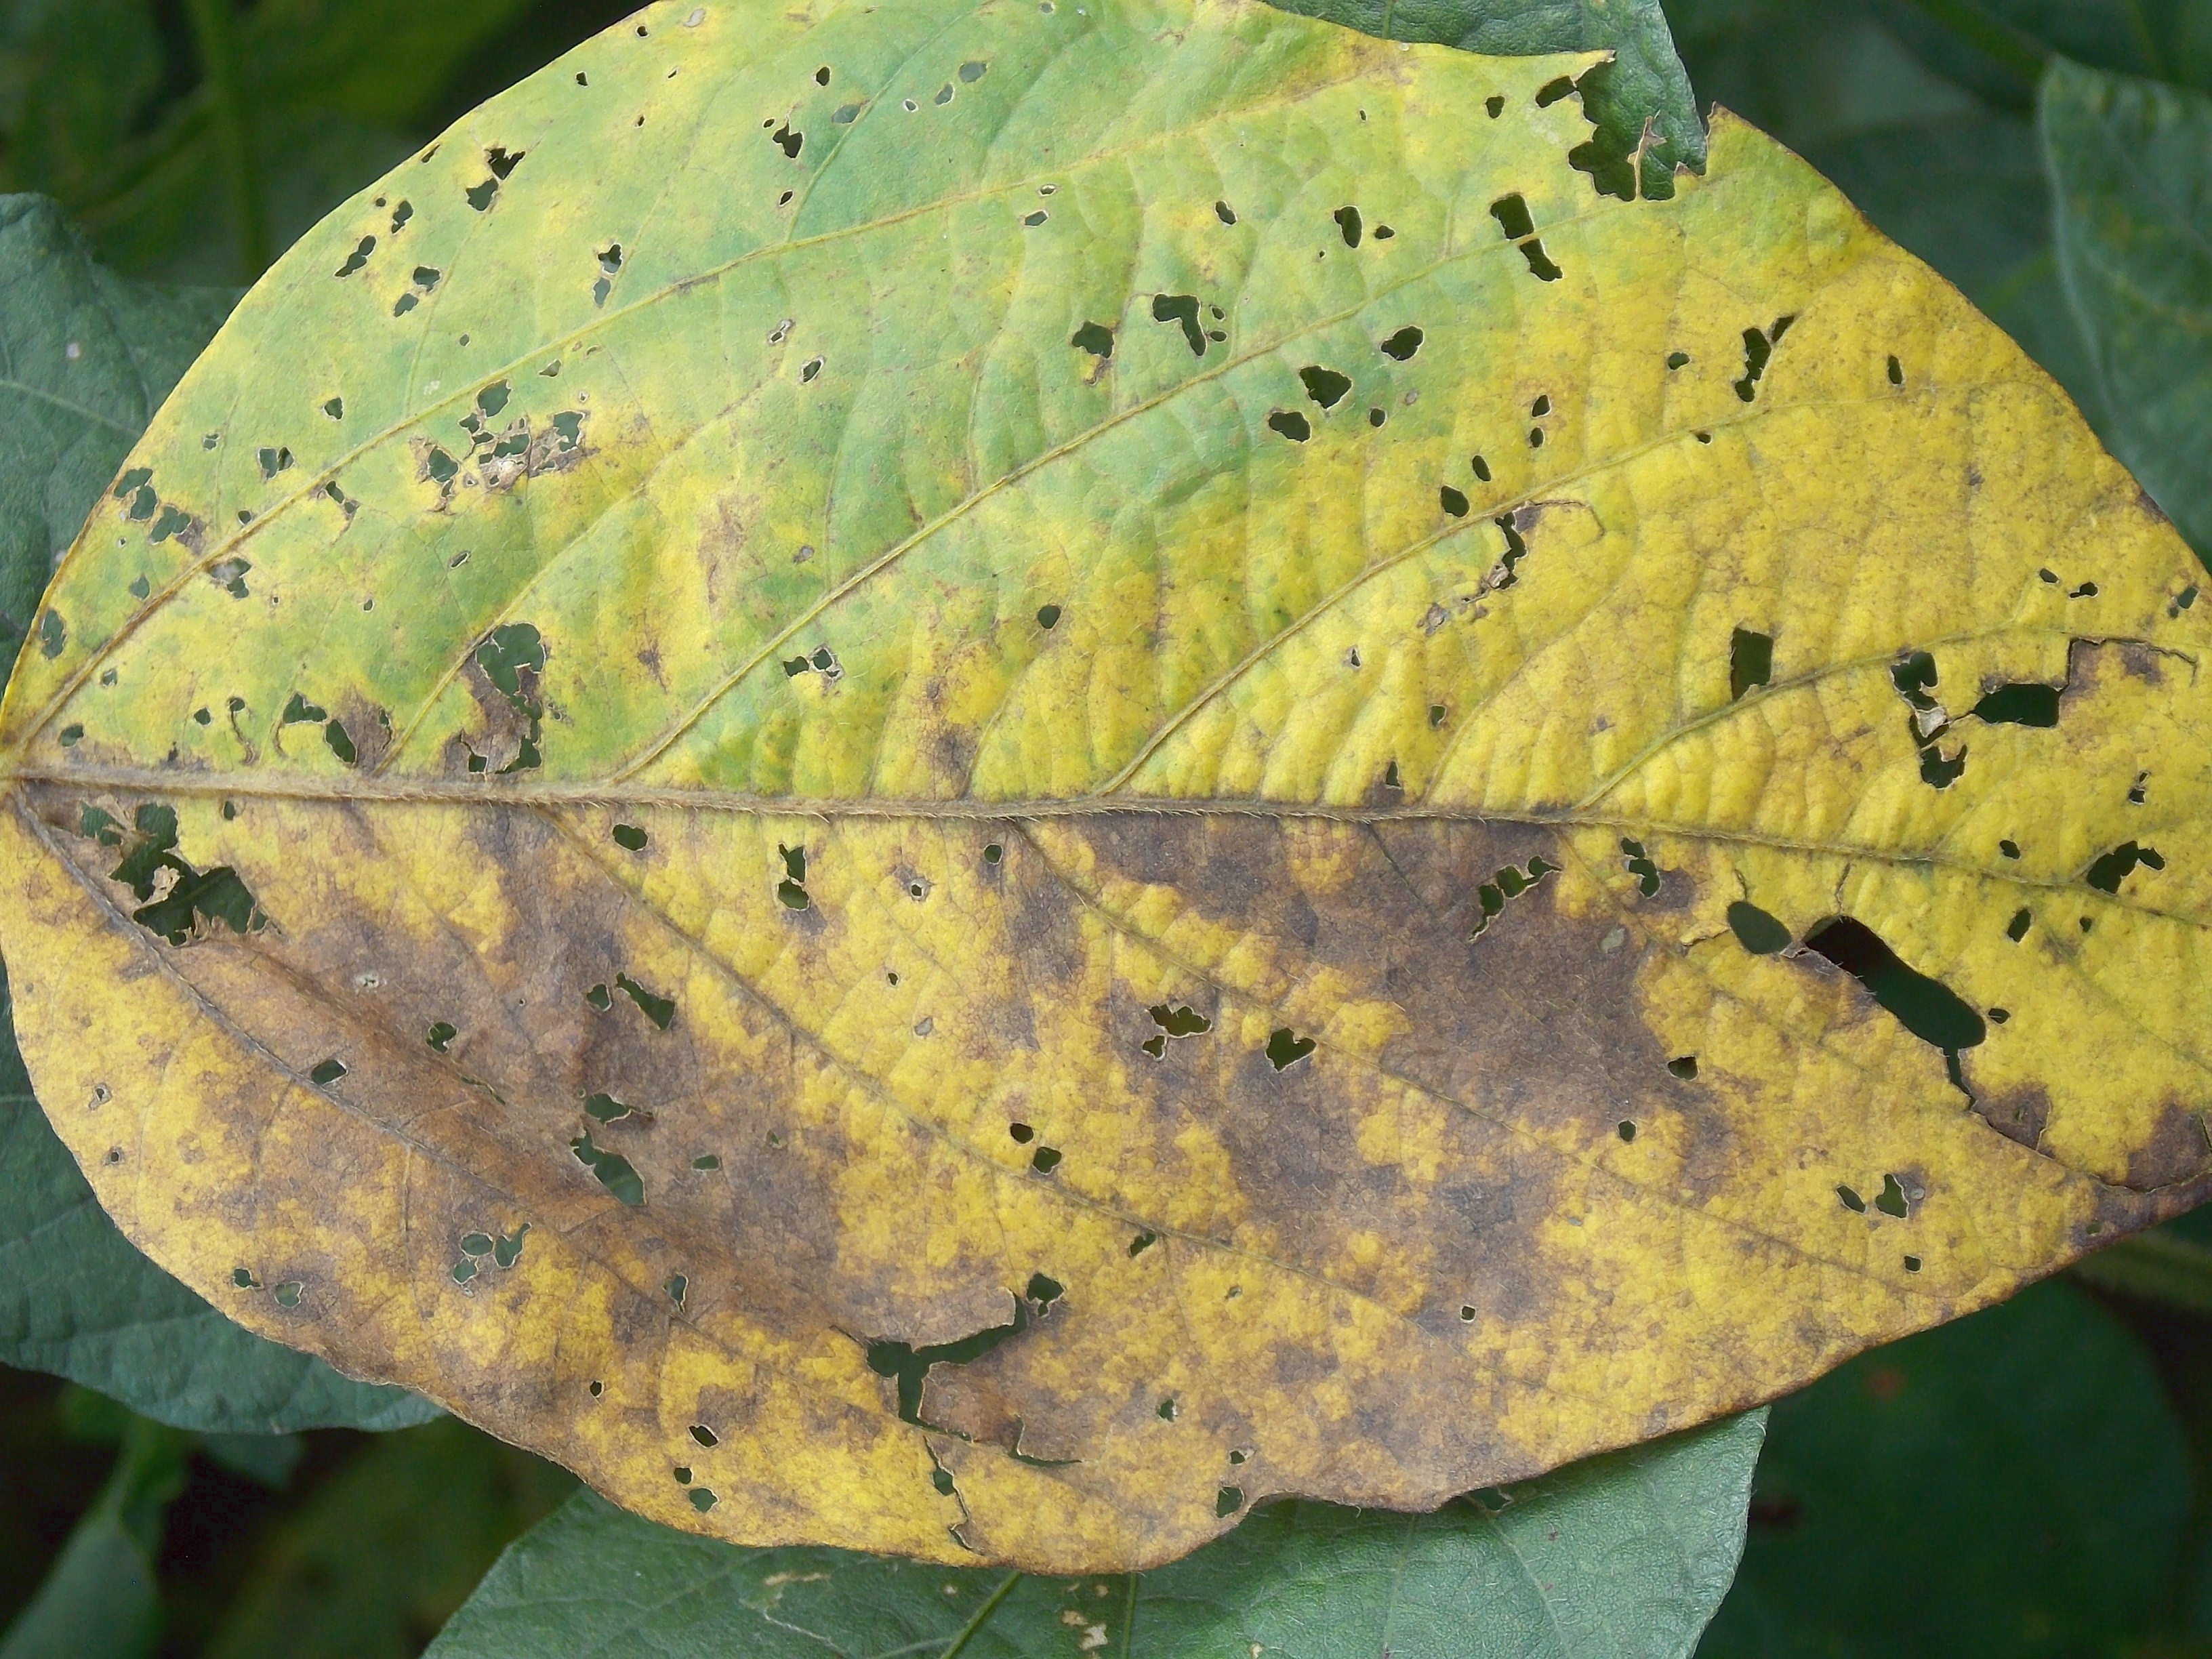
Label: Disease